Television in Indonesia

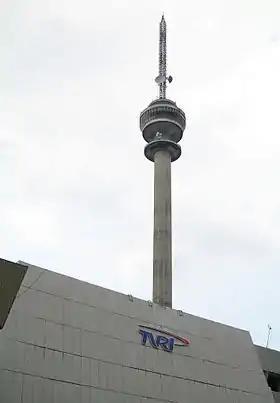
TVRI head office, the first TV station in Indonesia.

Television in Indonesia started in 1962 (during the opening ceremony of the 1962 Asian Games), when the then state-run station TVRI began broadcasting – the third country in Southeast Asia to do so. TVRI held a television monopoly in Indonesia until 1989 when the first commercial station, RCTI began as a local station and was subsequently granted a national license a year later. The Indonesian television is regulated by both Ministry of Communication and Digital Affairs (Komdigi) for frequency matters and Indonesian Broadcasting Commission (KPI) for content matters.